Tectonic influences on alluvial fans

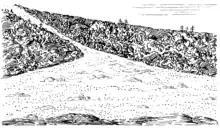
Line drawing

Tectonic forces have been shown to have major influences on alluvial fans. Tectonic movements such as tectonic uplift are driving factors in determining the development, shape, structure, size, location, and thickness of alluvial fans and influence the formation of segmented fans. By understanding the tectonic influences, the geologic history (the story of how the area was formed) can be determined by taking information from an alluvial fan and determining the tectonic history of the region.